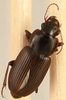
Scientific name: Harpalus amputatus
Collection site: Konza Prairie Agroecosystem NEON (KONA), plot KONA_005